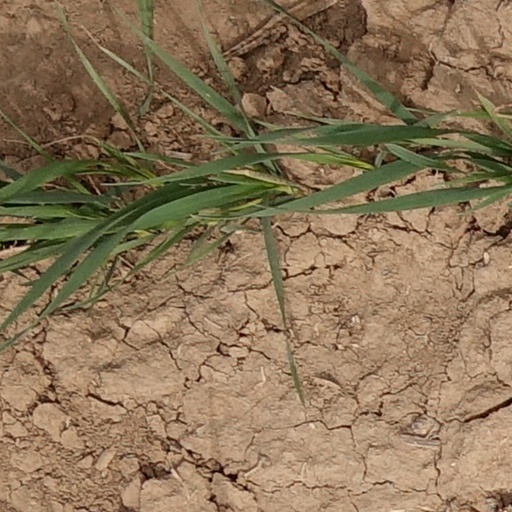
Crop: wheat